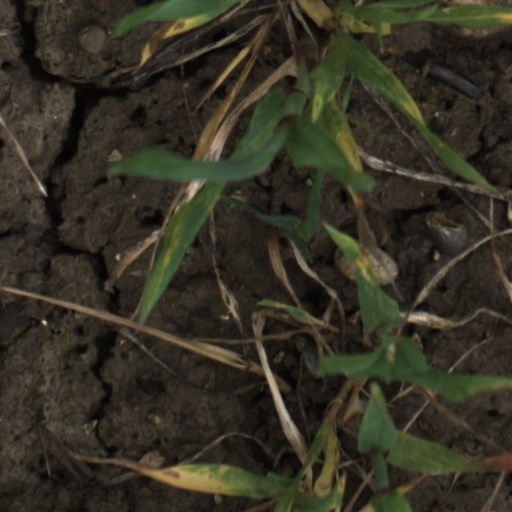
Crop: wheat